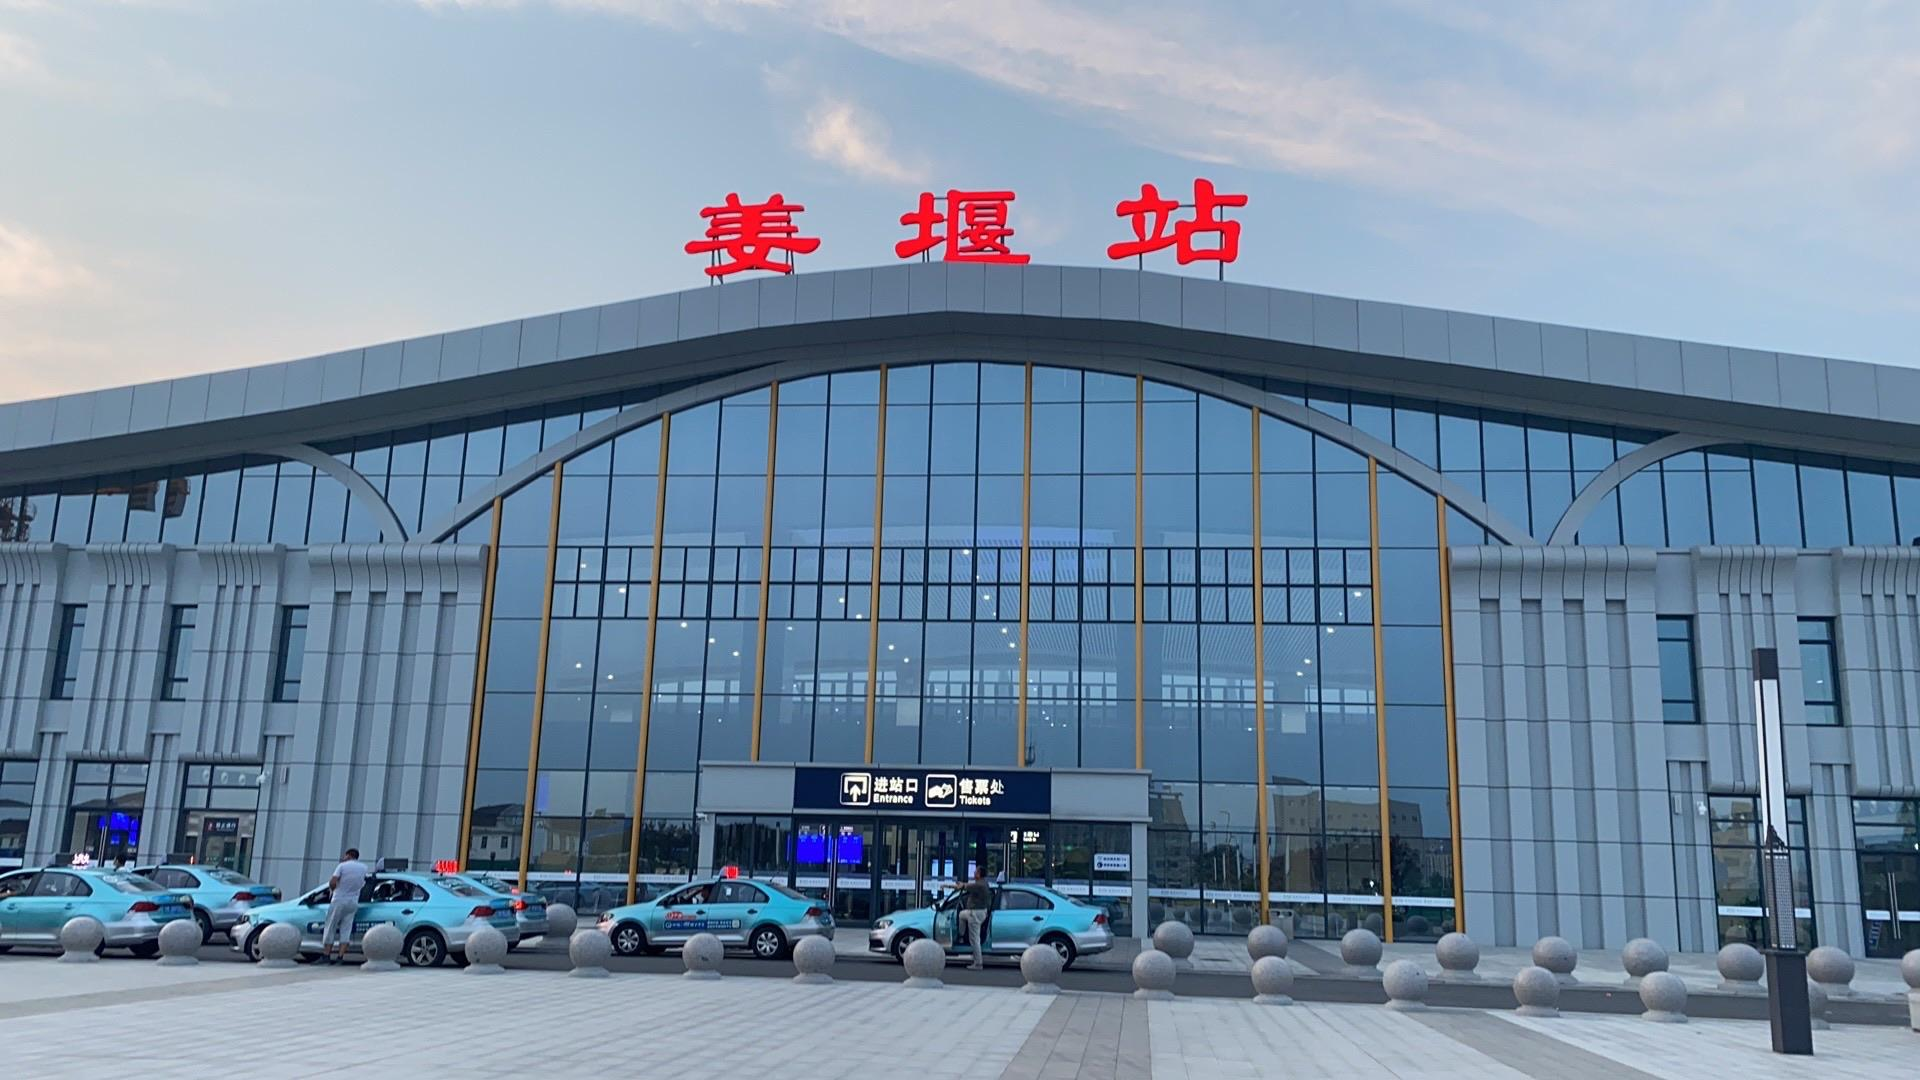
地标名称：姜堰站
所在城市：泰州市·姜堰区